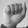
ASL letter: A